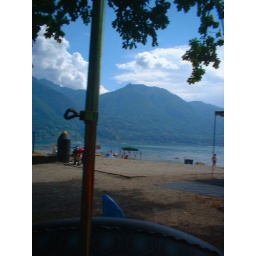
and there are clouds in the sky